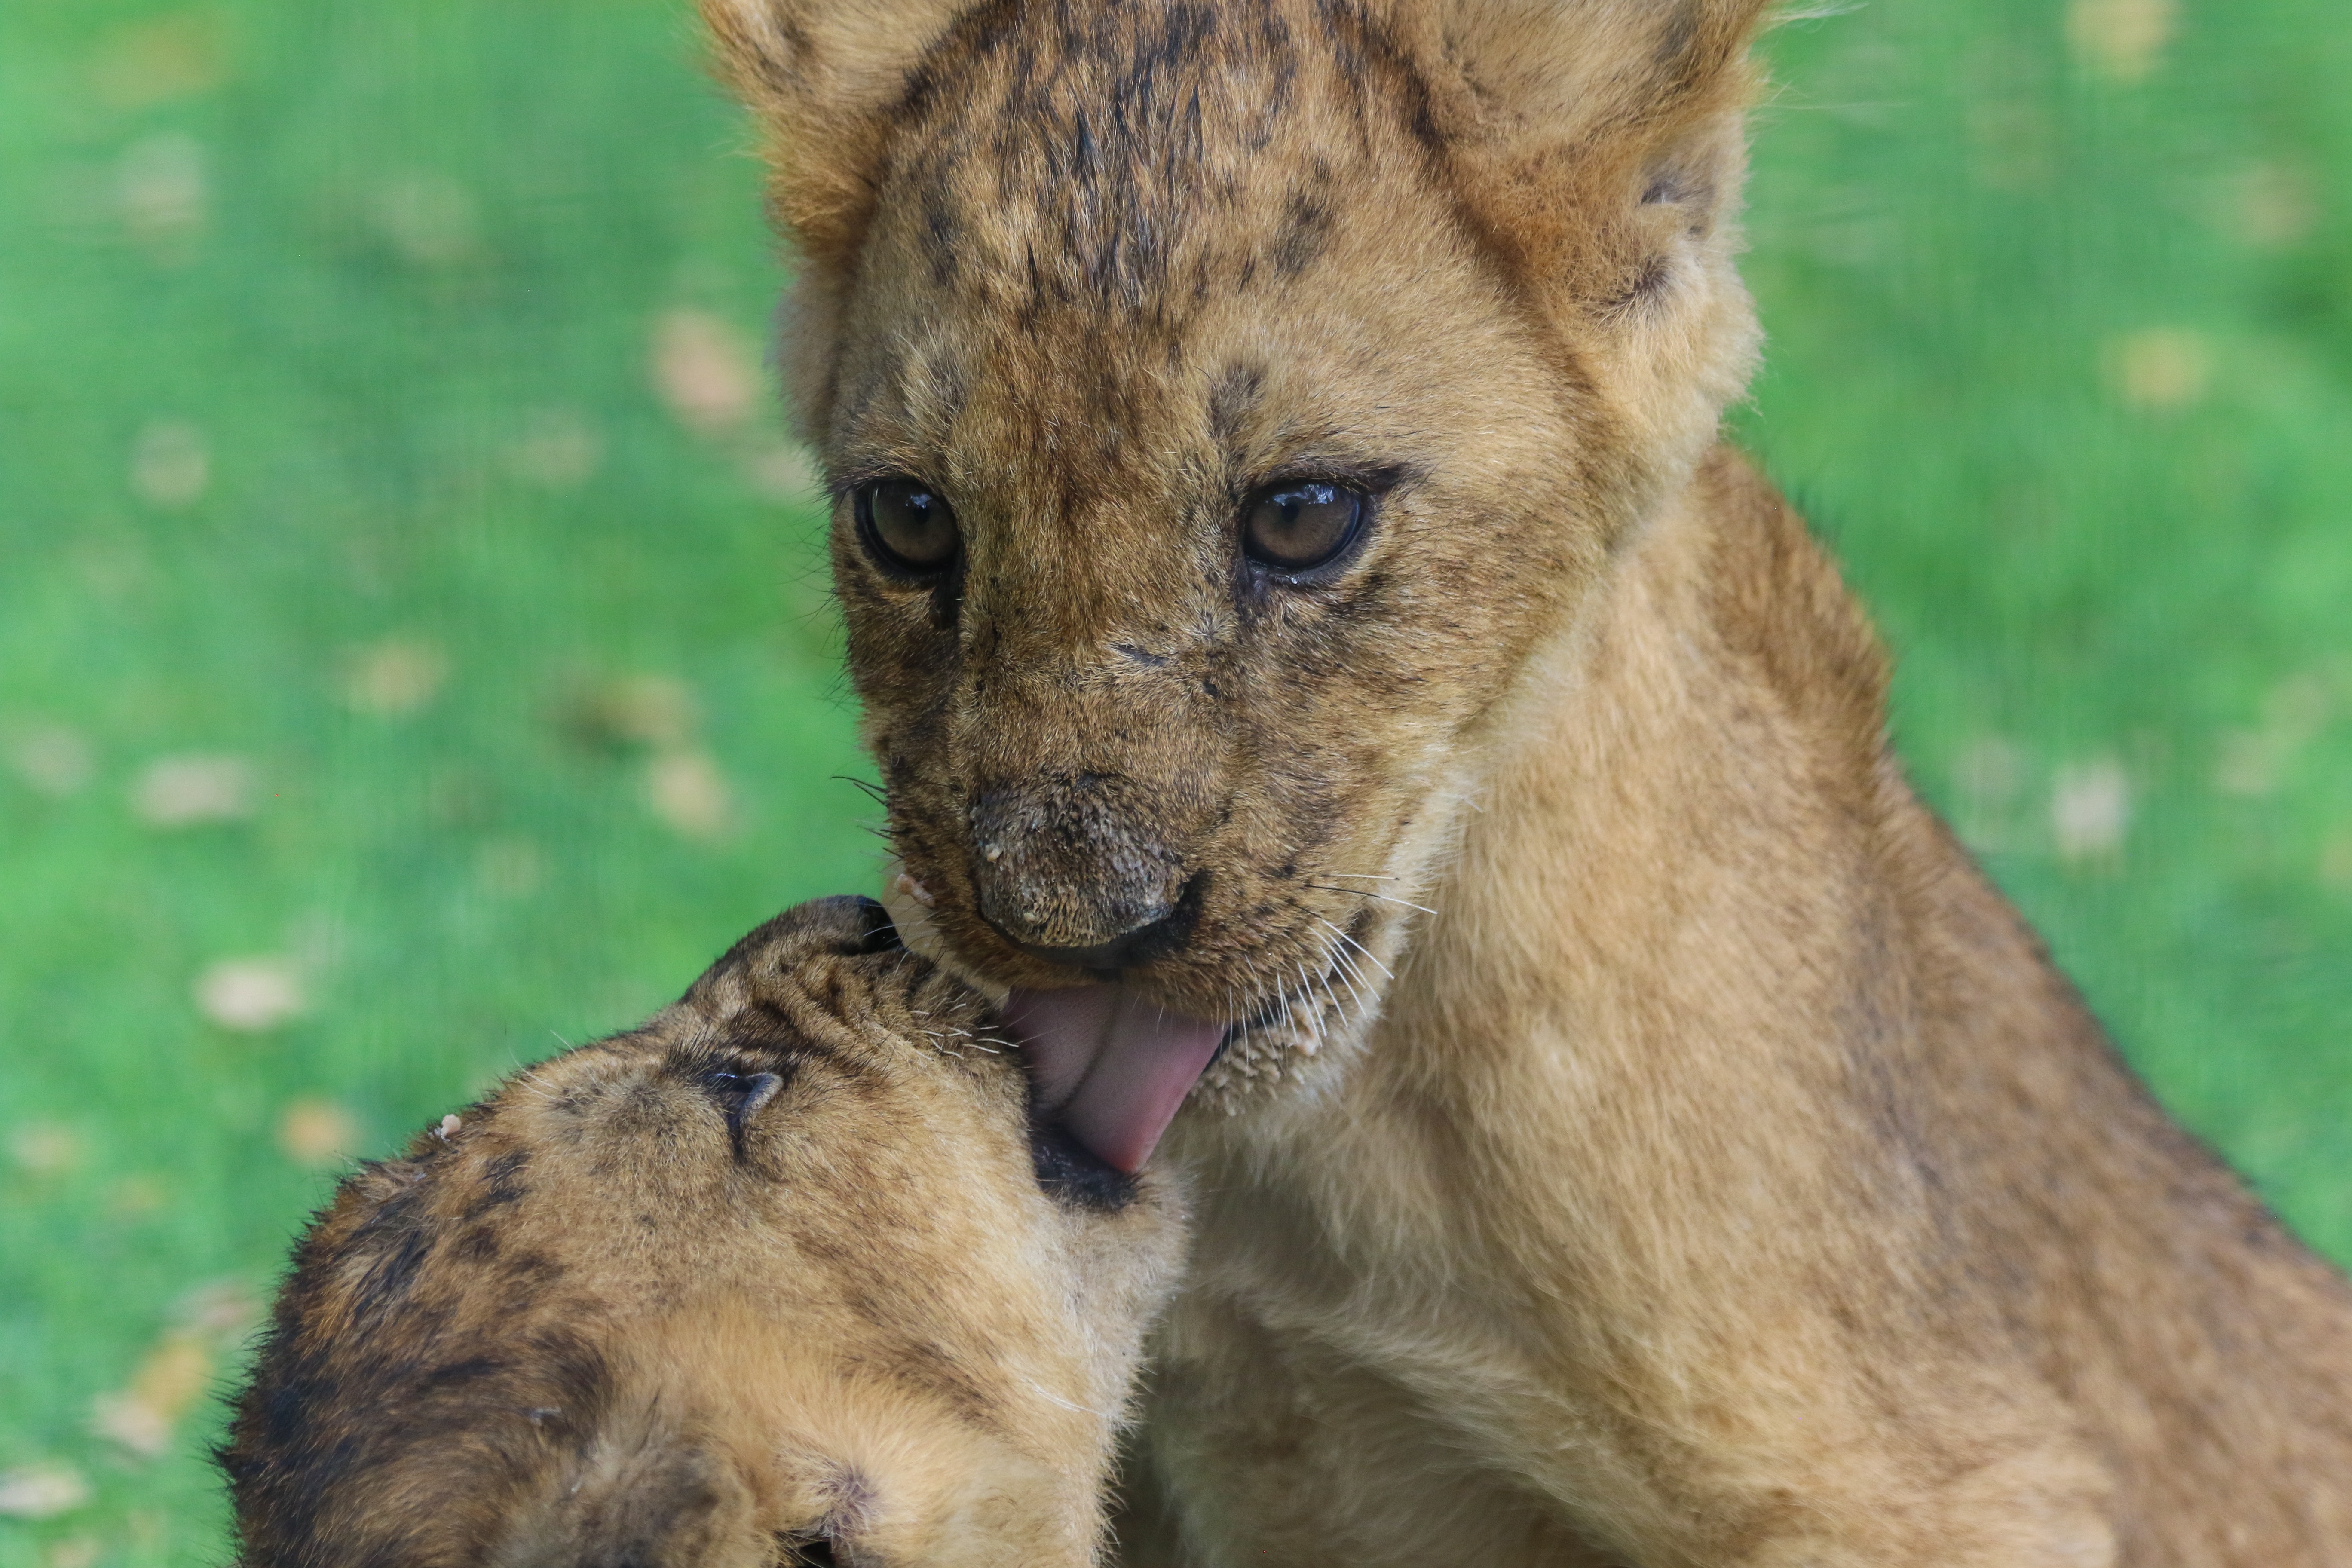
mammal, vertebrate, wildlife, terrestrial animal, carnivore, whiskers, snout, canidae, felidae, dog breed, fawn